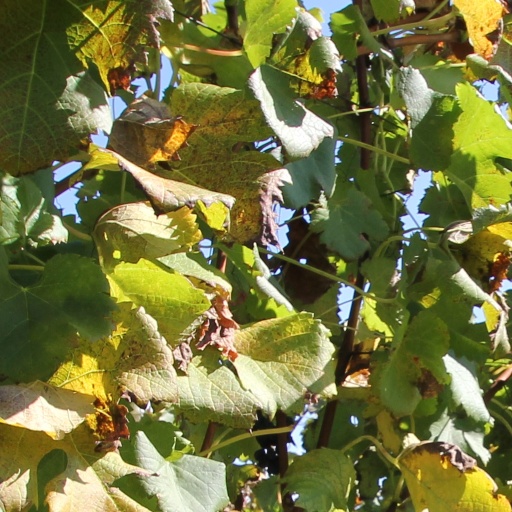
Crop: grape